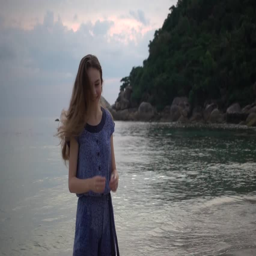
girl playing with her hair on the beach at sunrise